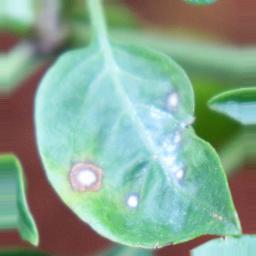
Label: cercospora